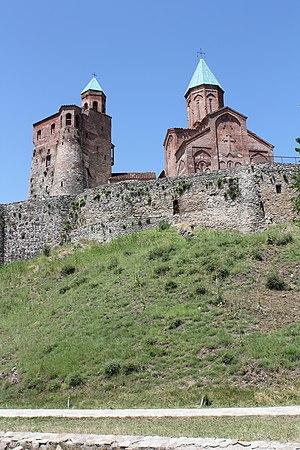
Vakhtang V, aussi connu comme Chah Navaz Khan est un monarque du royaume géorgien de Karthli, un prince de Moukhran sous les noms de Vakhtang II et Bakhouta Beg, et un homme politique de la Perse séfévide de la dynastie des Bagration de Moukhran. Il est le premier roi de Karthli représentant la branche cadette des Bagrations de Moukhran, une lignée qui dirige Tbilissi jusqu'en 1746. Il est également l'ancêtre paternel de monarques de Kakhétie et d'Iméréthie et de nombreux princes russo-géorgiens, dont Piotr Ivanovitch Bagration.